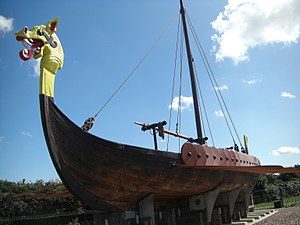
Hugin (langskib)
Hugin.
Hugin er et rekonstrueret vikingeskib af typen langskib, som befinder sig i Pegwell Bay i Kent, England. Det var en gave fra Danmark til minde om 1500-året for ankomsten af Hengist og Horsa, der ledede den angelsaksiske invasion, i det nærliggende Ebbsfleet. Skibet er en rekonstruktion af Gokstadskibet, som stammer fra omkring 890 og altså er noget senere.